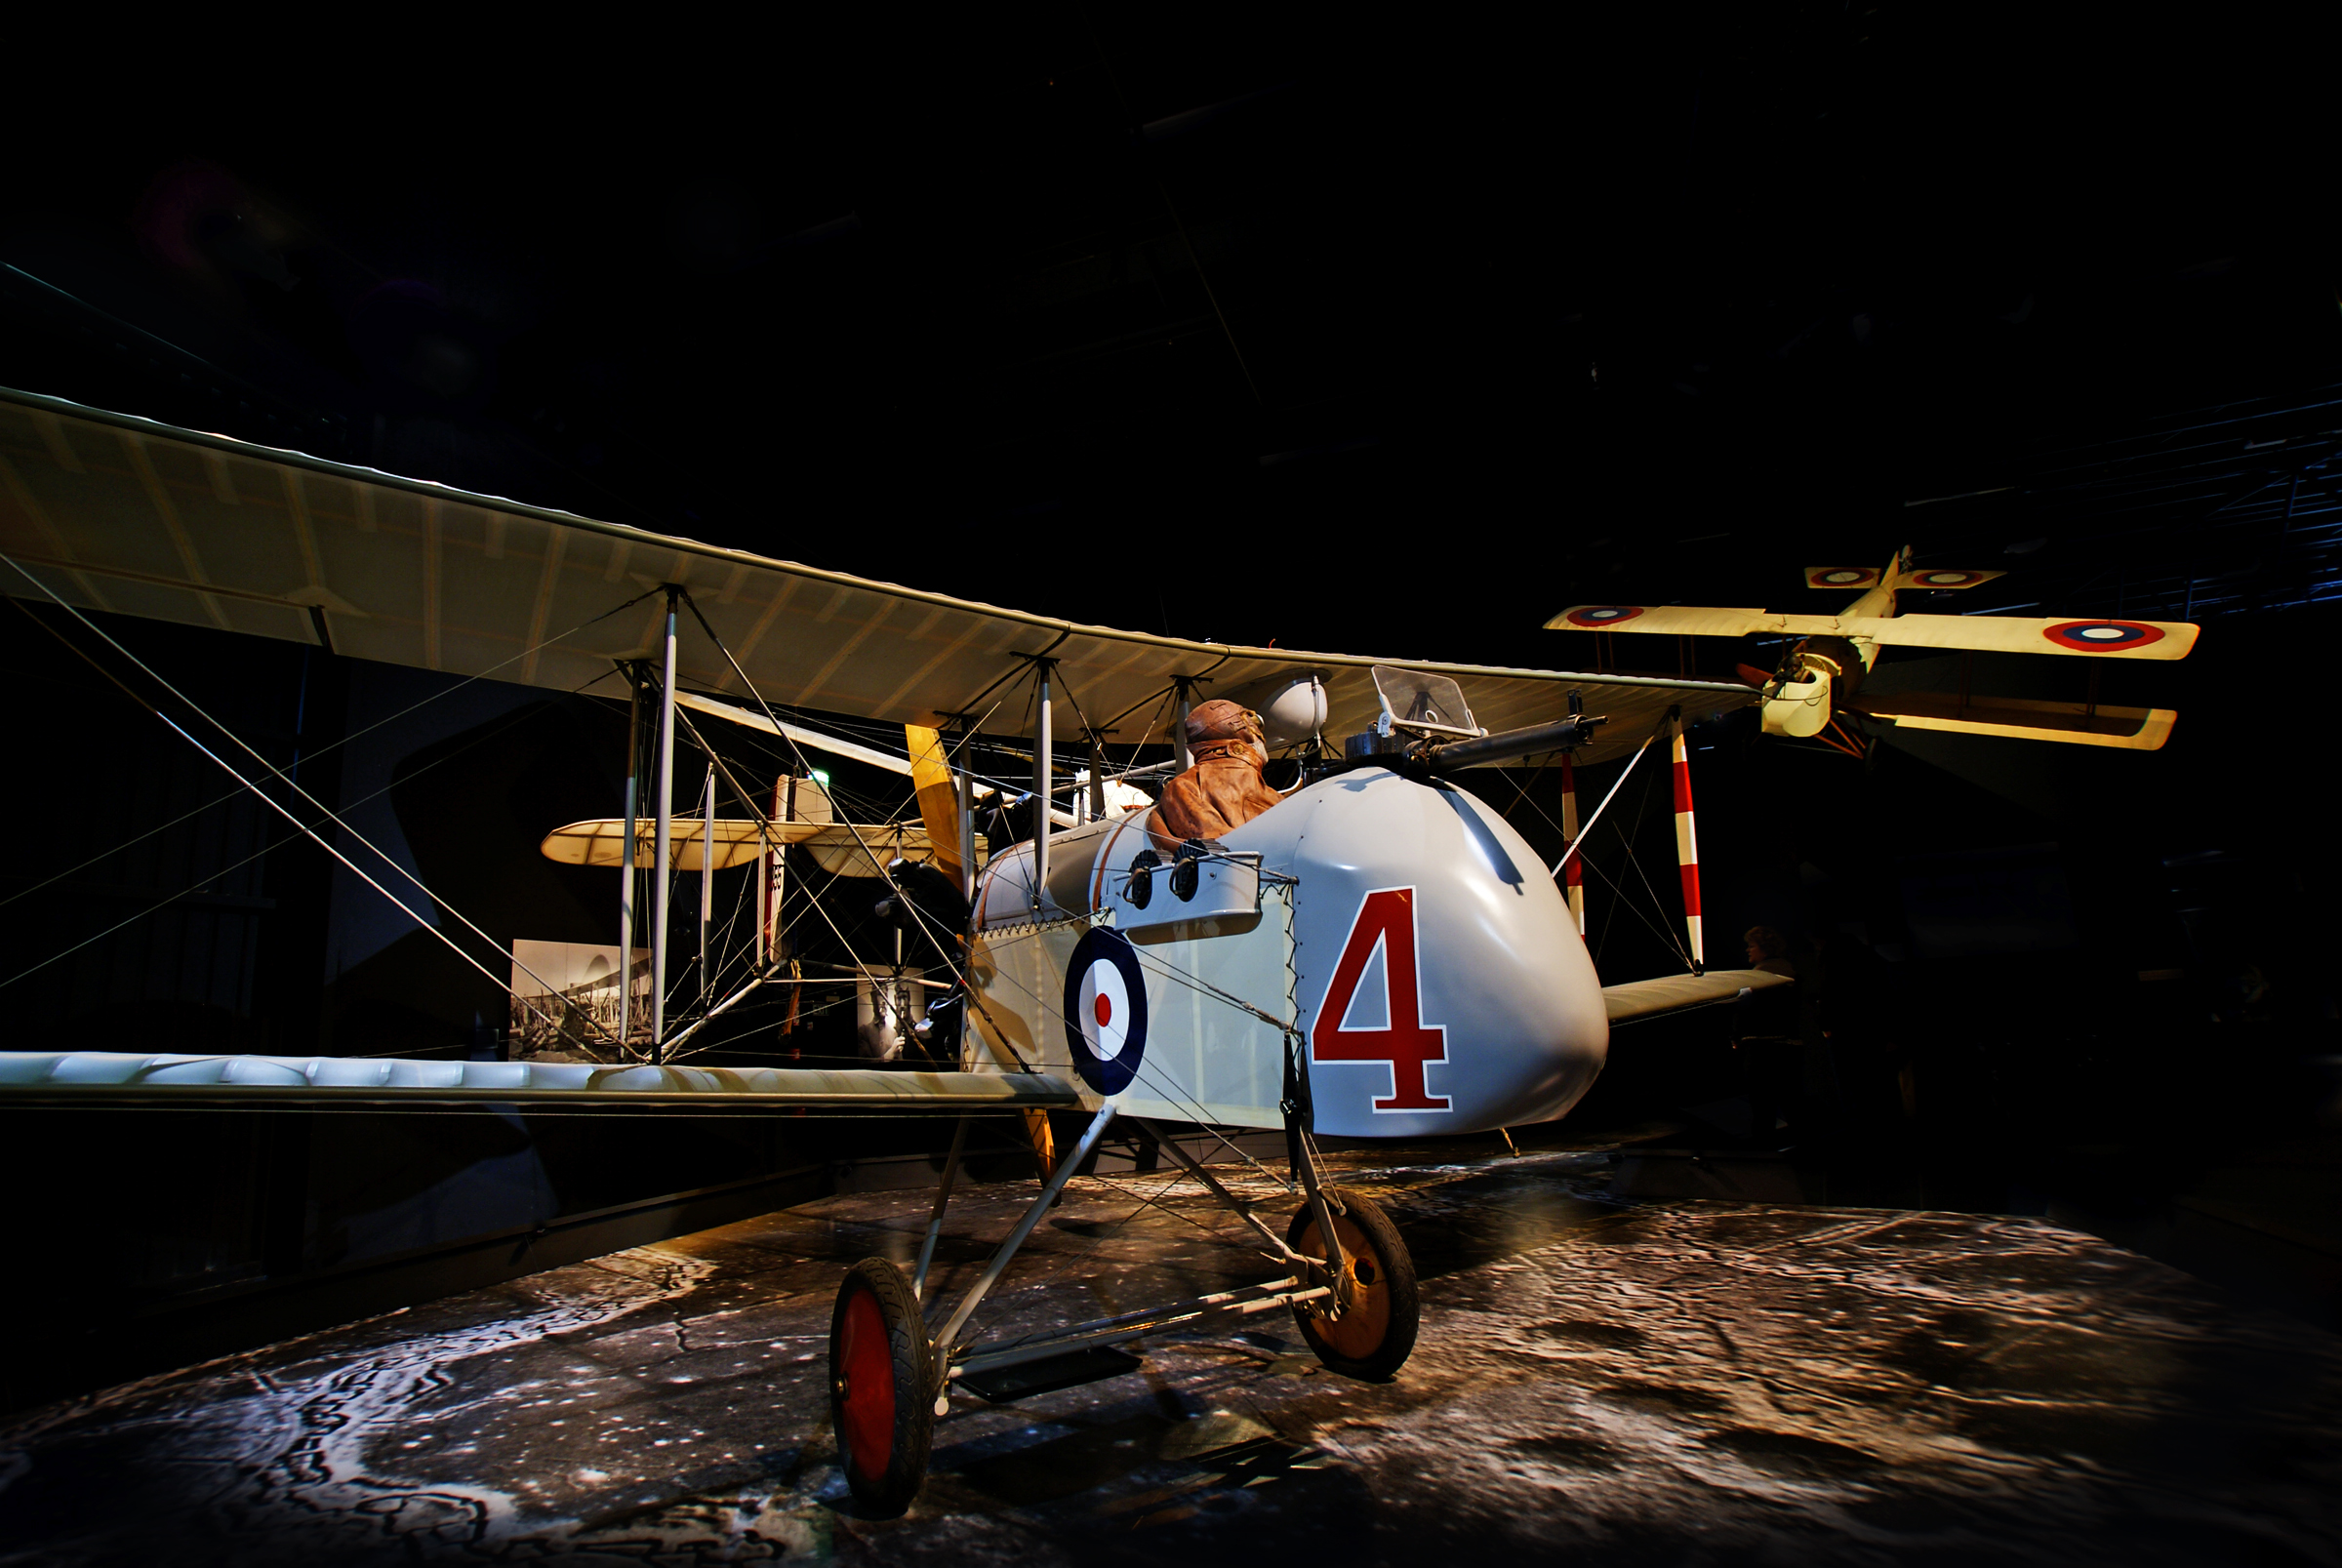
night, airplane, aircraft, vehicle, aviation, flight, helicopter, airshow, omaka, aircraftdisplays, aircraftww1, aircodehavillanddh2, britishaircraftww1, screenshot, atmosphere of earth